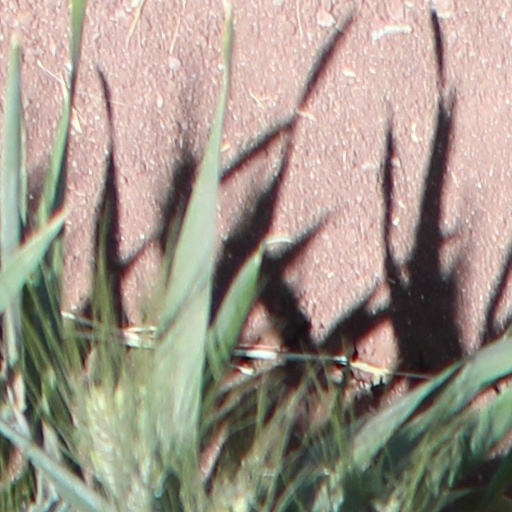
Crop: wheat